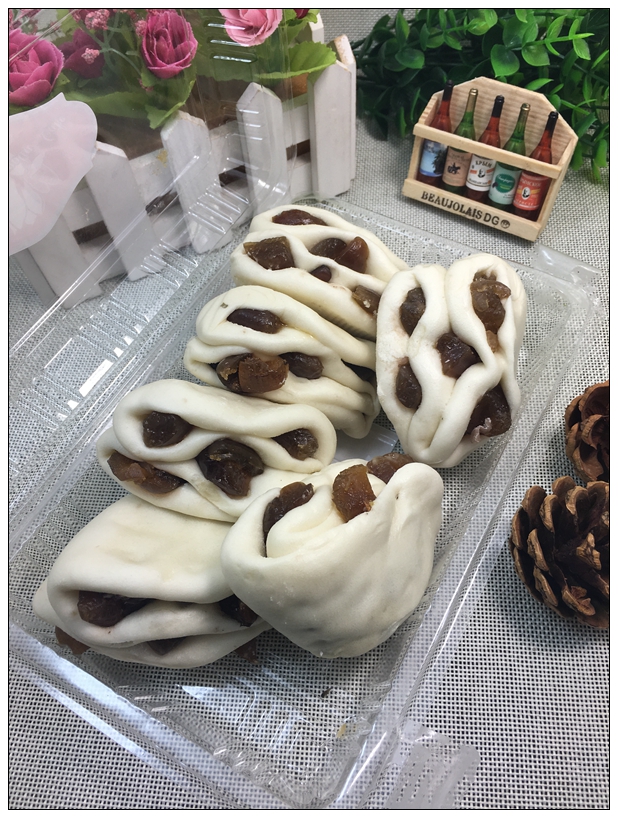
Label: trash